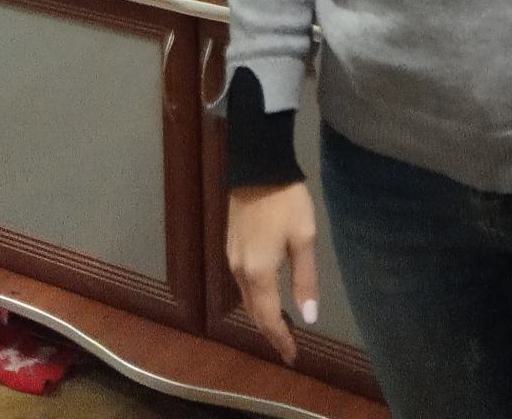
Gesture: no_gesture